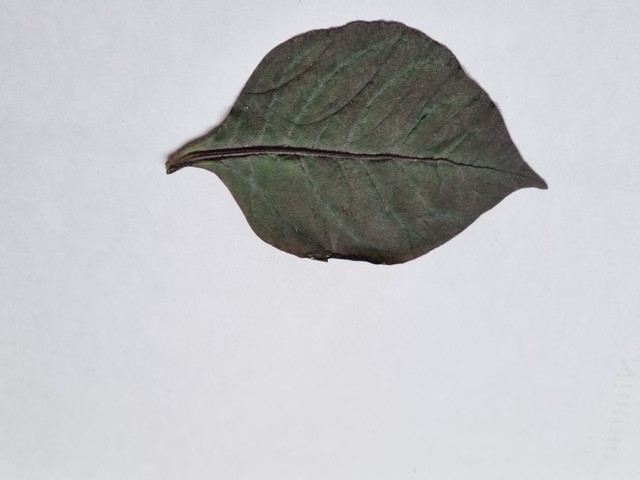
Plant: kalochitra